John Perry Barlow

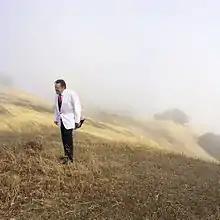
Barlow serving as wedding minister at Mount Tamalpais on July 11, 2014

In 2012, Barlow was one of the founders of the EFF-related Freedom of the Press Foundation and also served on its board of directors until his death. He had several public conversations via video conference with fellow Freedom of the Press Foundation Board of Directors member Edward Snowden, and appeared in interviews with Julian Assange of WikiLeaks touting Snowden as a hero.